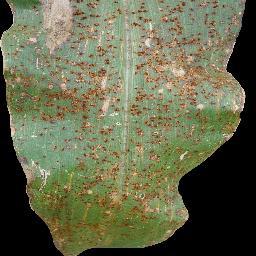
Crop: corn
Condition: (maize)_common_rust